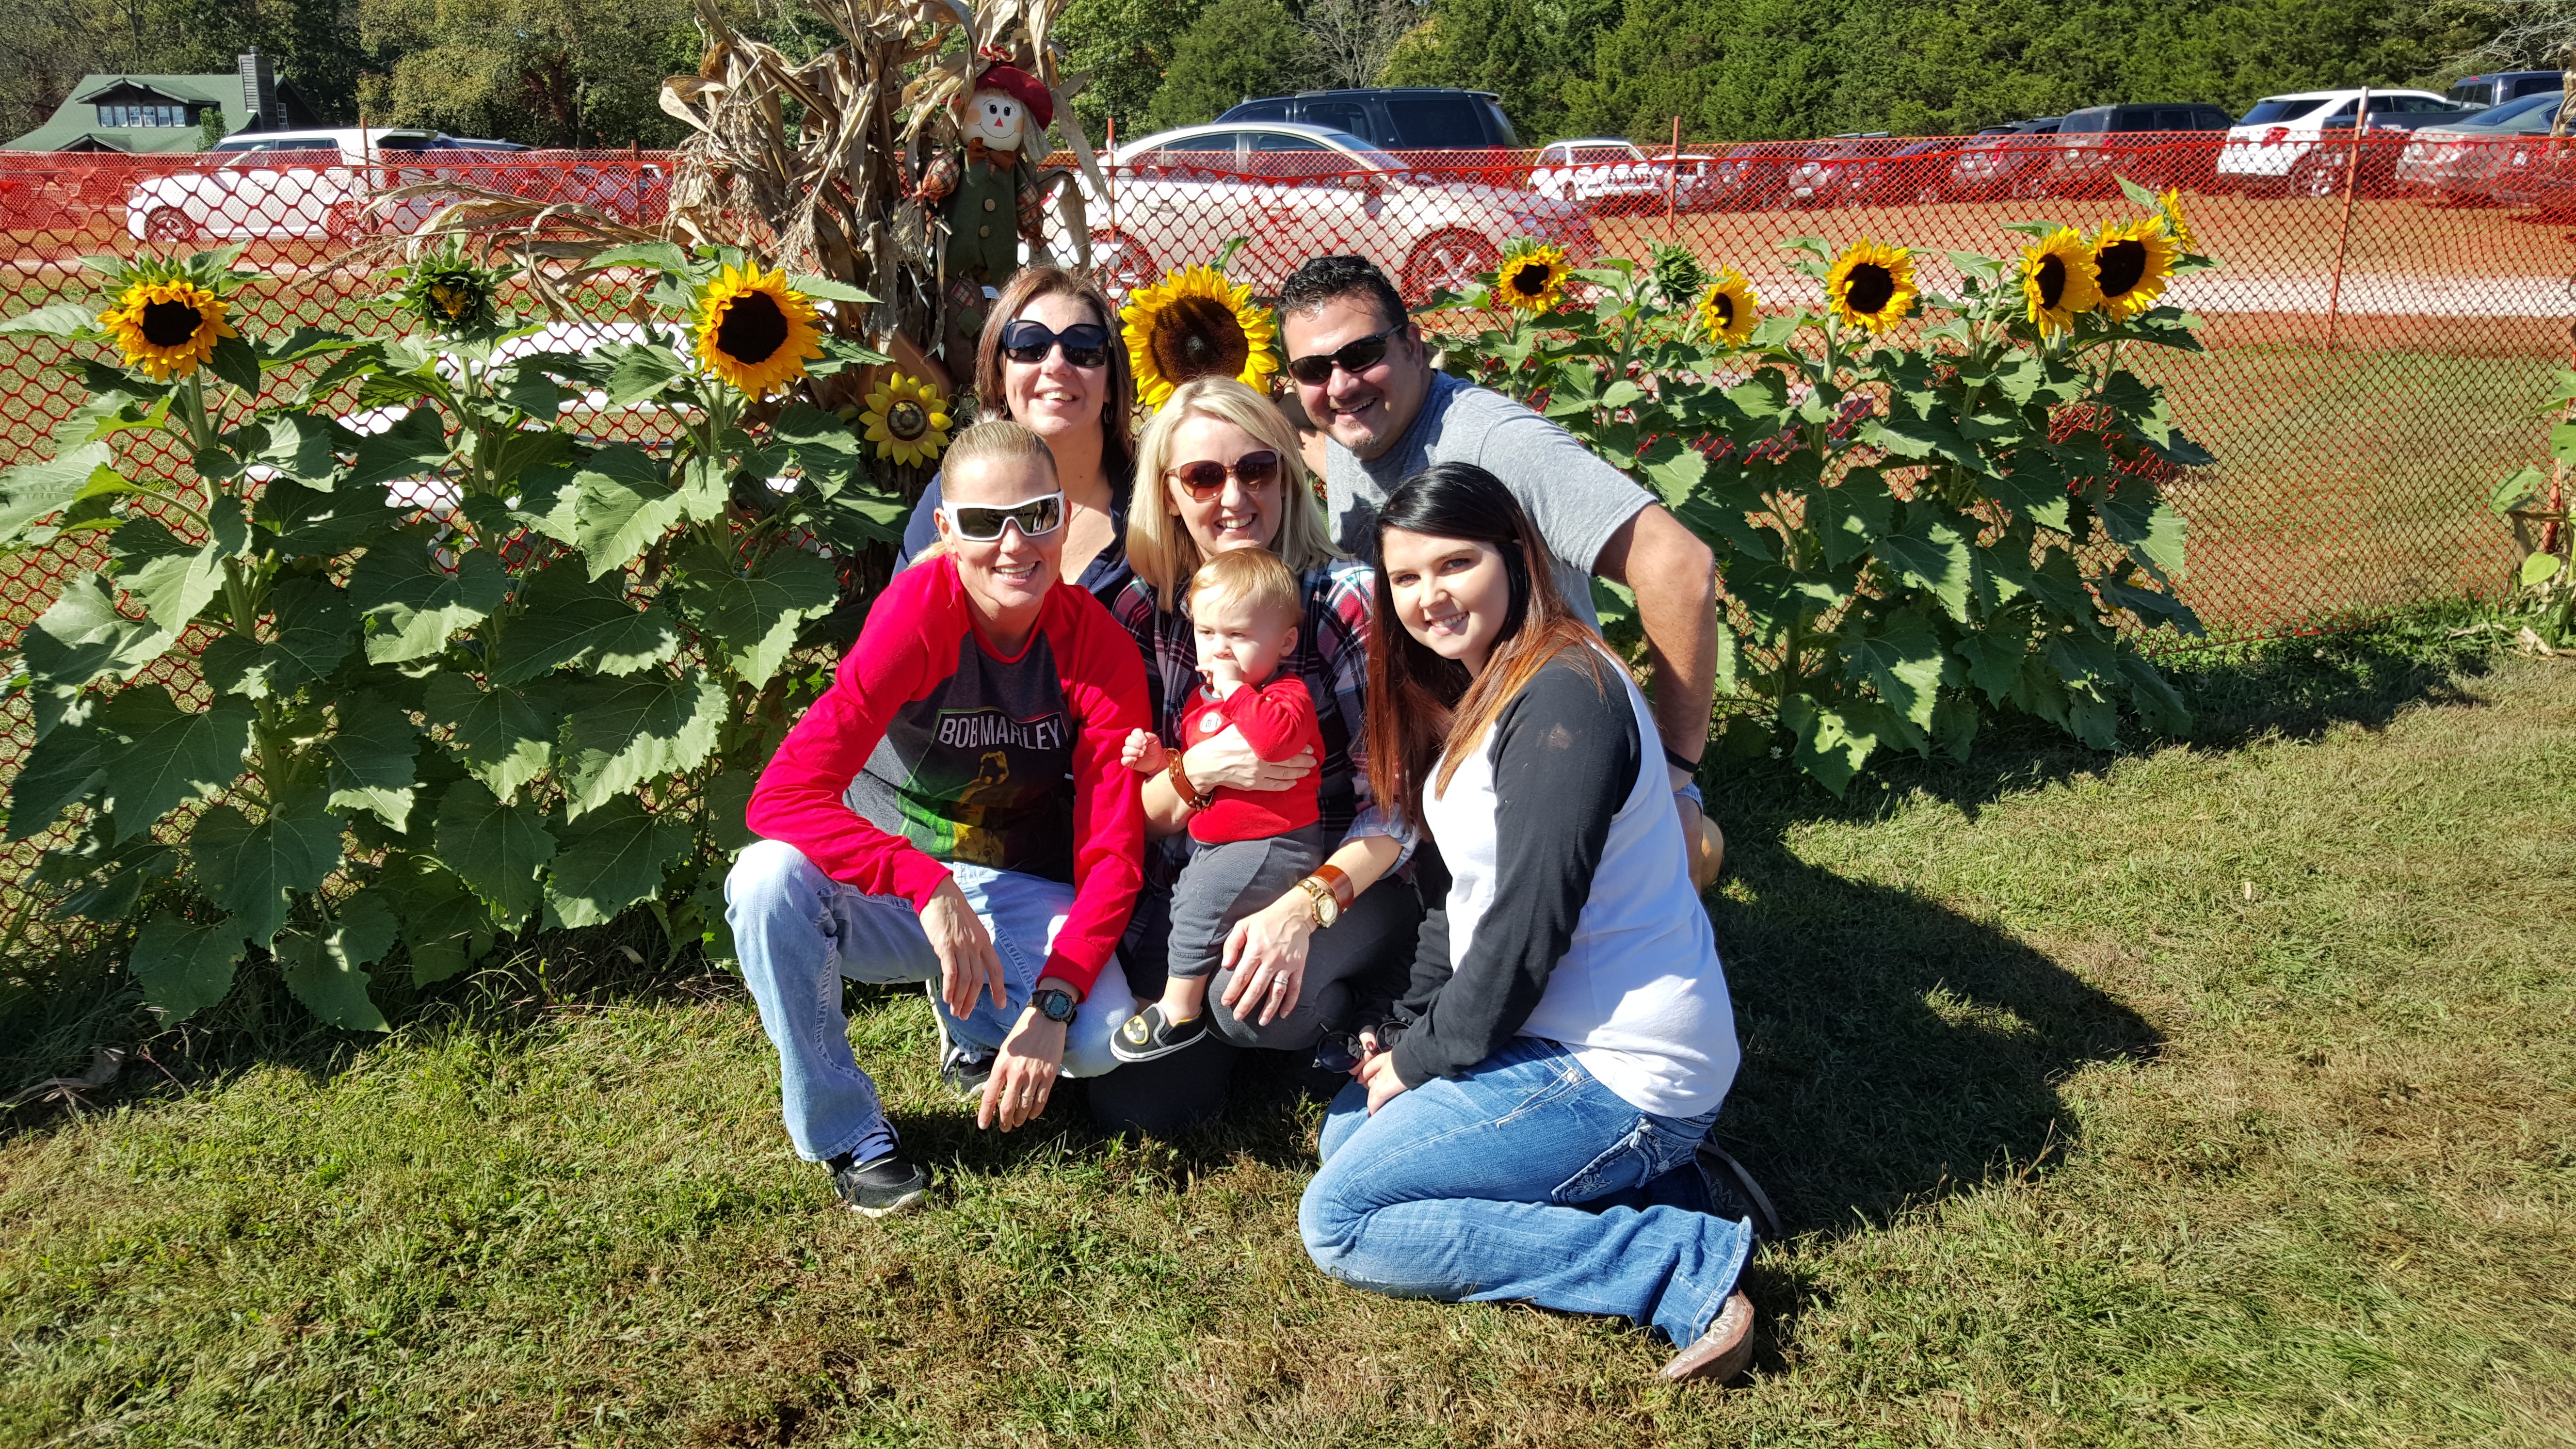
people, flower, community, agriculture